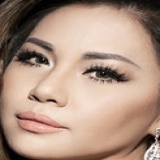
ca sĩ Minh Tuyết